Sens Cathedral

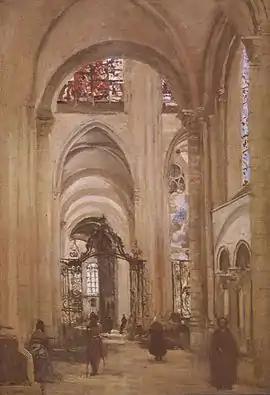
Interior of the cathedral, by Jean-Baptiste-Camille Corot, c. 1874

Sens suffered more damage during the Napoleonic Wars. In February 1814 the town was bombarded by Russian artillery, which damaged some of the stained glass, and in the same month, Prussian soldiers used the cathedral as a barracks. Traces of their cooking fires can still be seen on the stone floors. After the fall of Napoleon, with the restoration of the royal government, in 1817 Sens again had an archbishop, governing churches in Troyes, Nevers and Moulins as well as Sens.